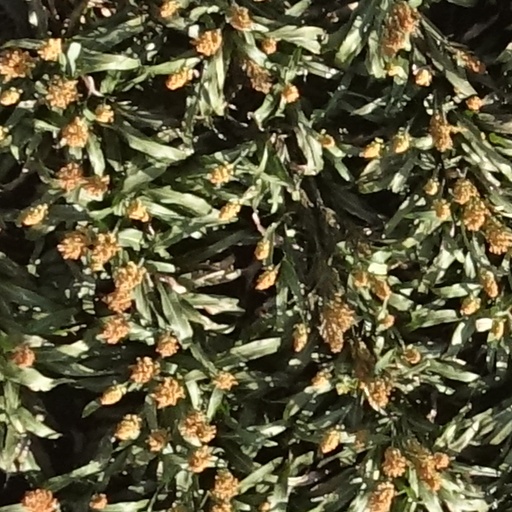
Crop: sorghum